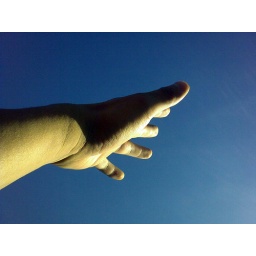
blue sky taken by my blue sky taken by my Nokia E71. Beijing autumn and blue sky